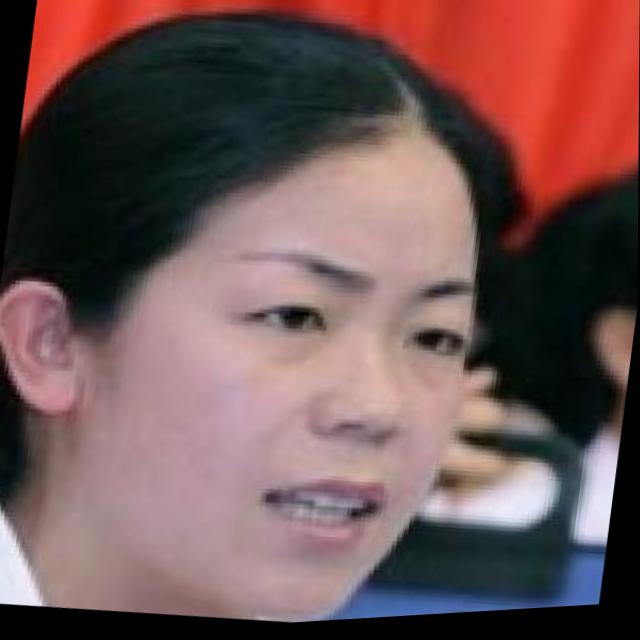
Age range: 21-44